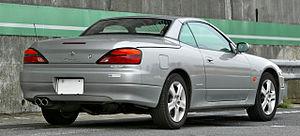
La Nissan 200SX désigne plusieurs automobiles produites par Nissan de 1974 à 2002 comme la Silvia, etc.